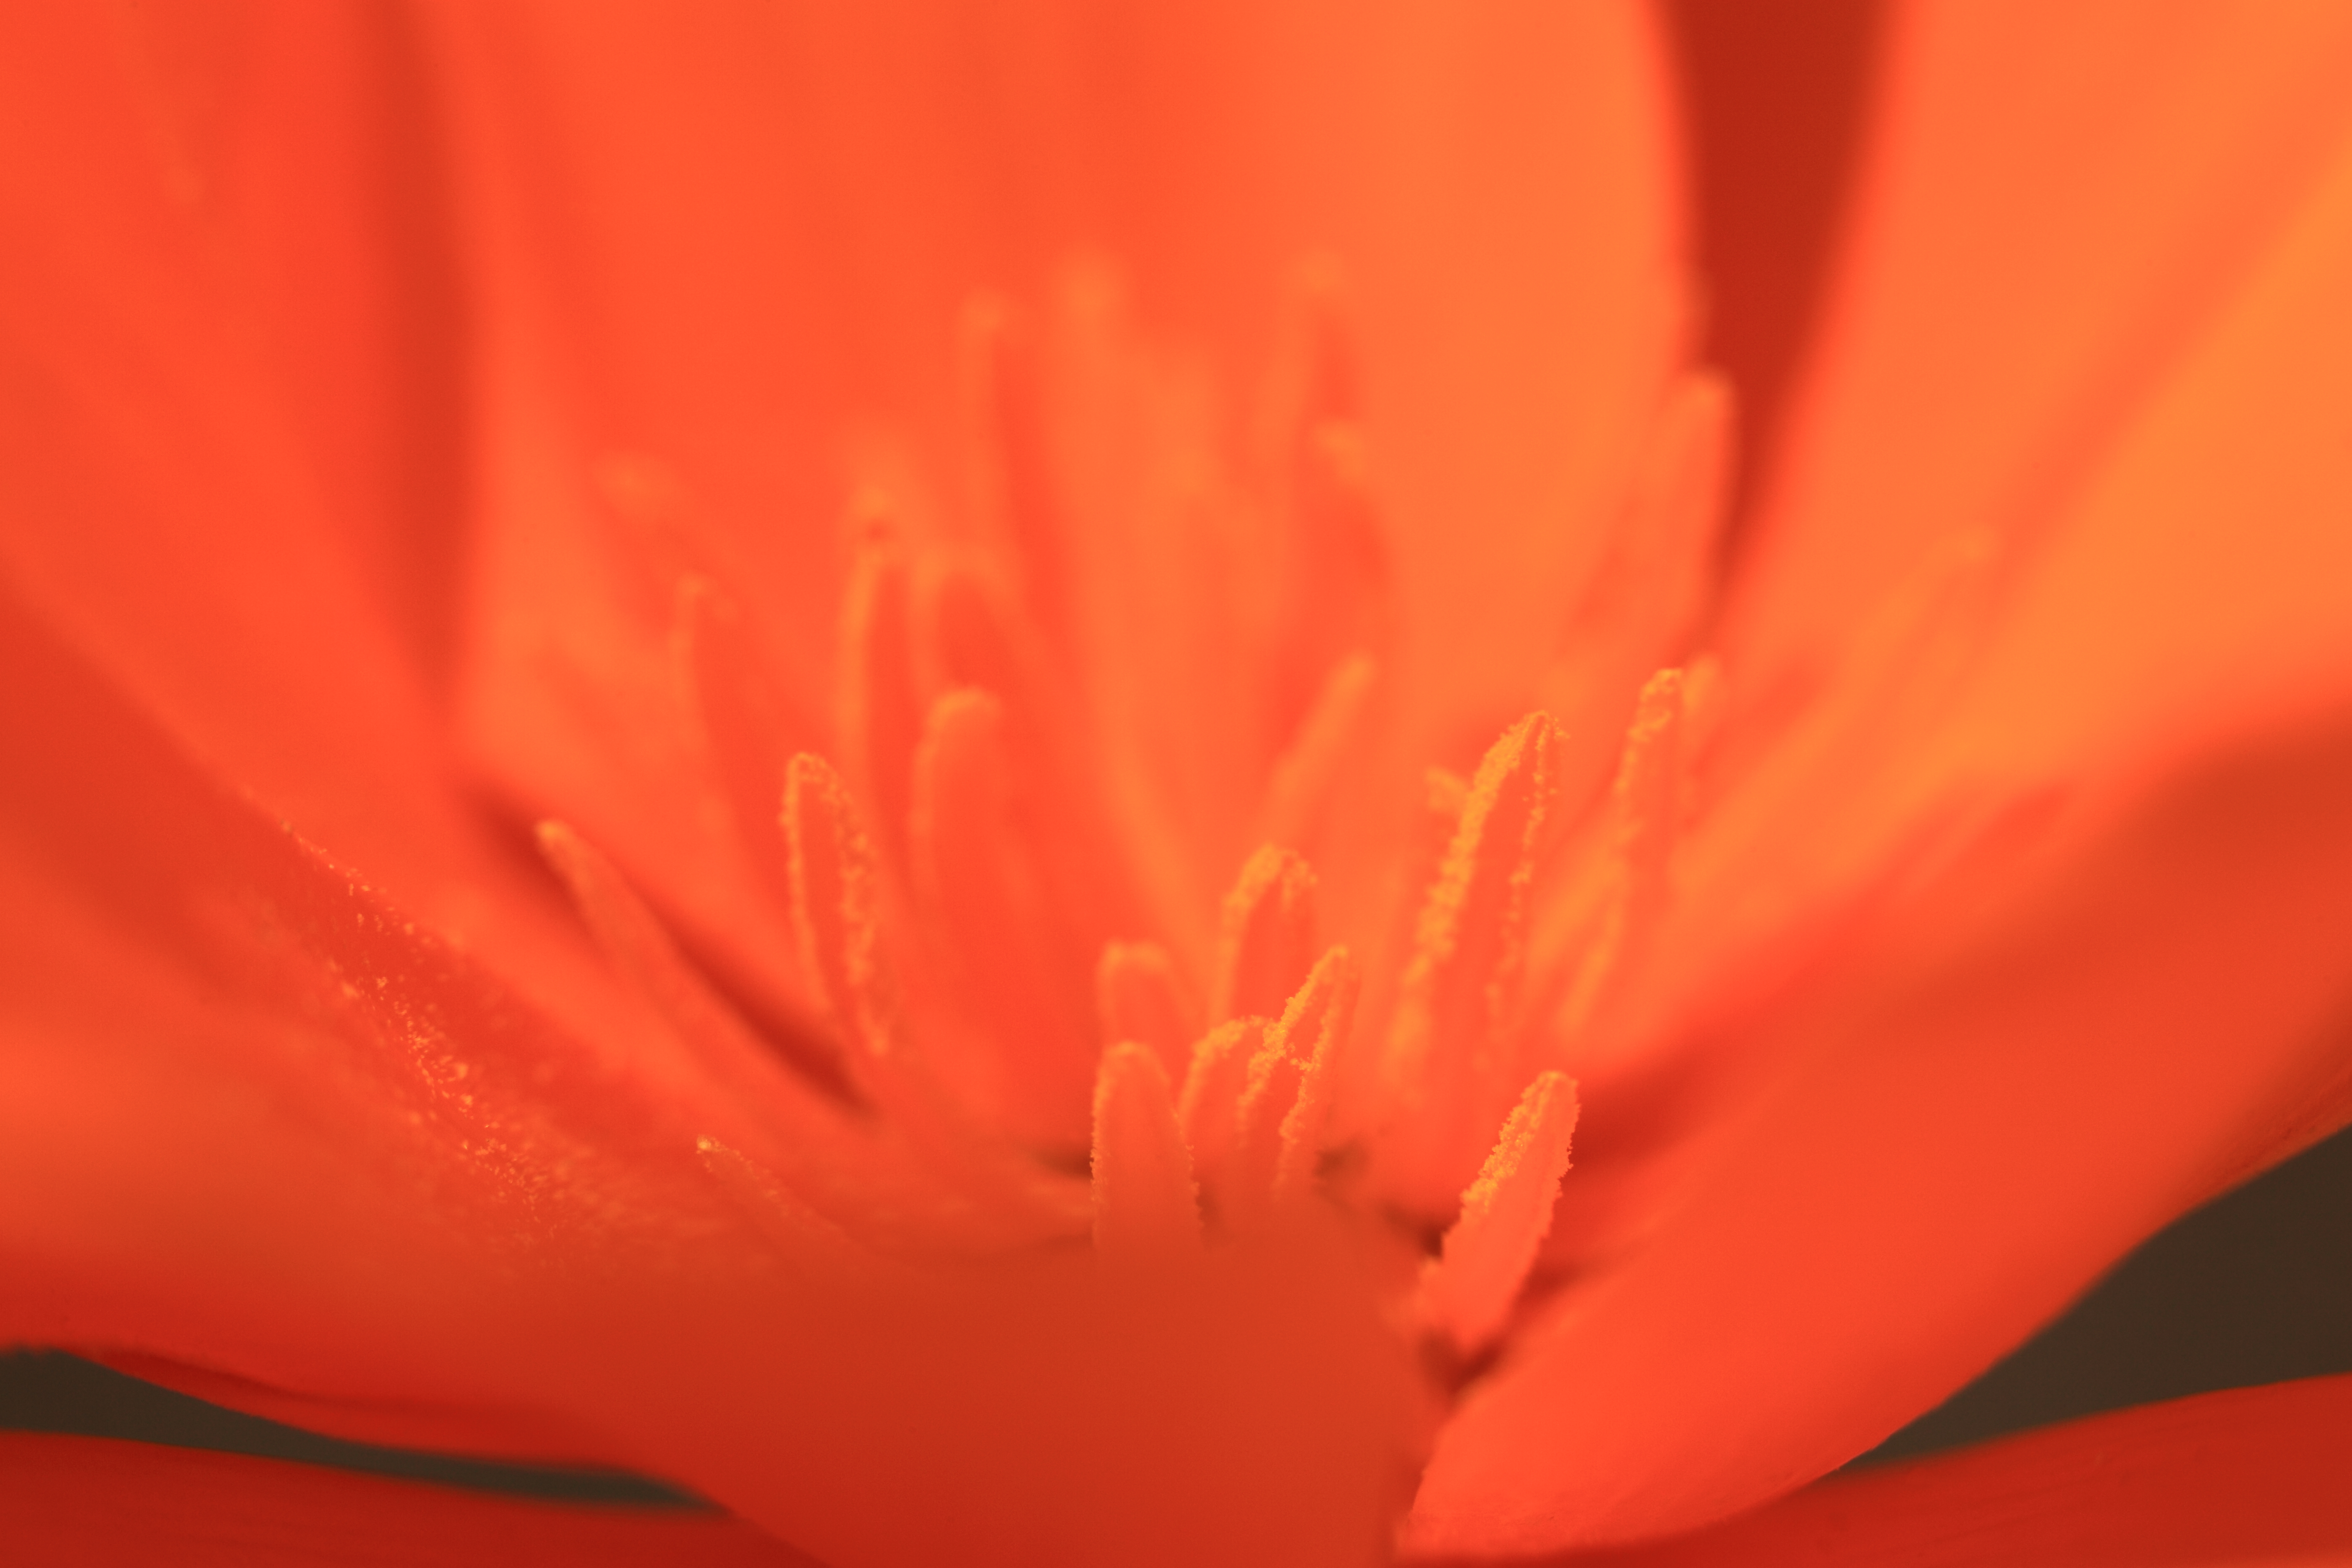
plant, photography, flower, petal, high, red, close up, 5d, hires, poppy, markii, hi, res, resolution, macro photography, flowering plant, plant stem, land plant